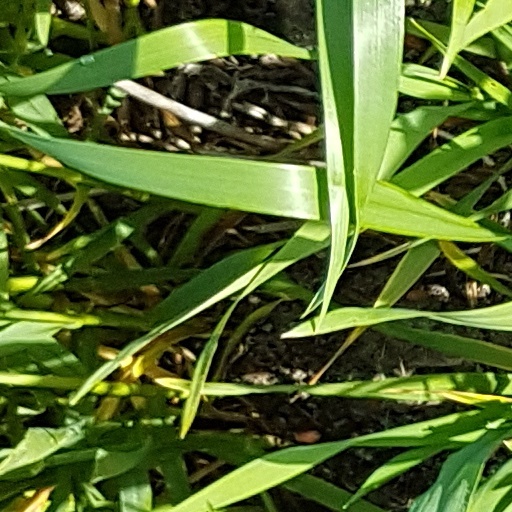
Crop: wheat